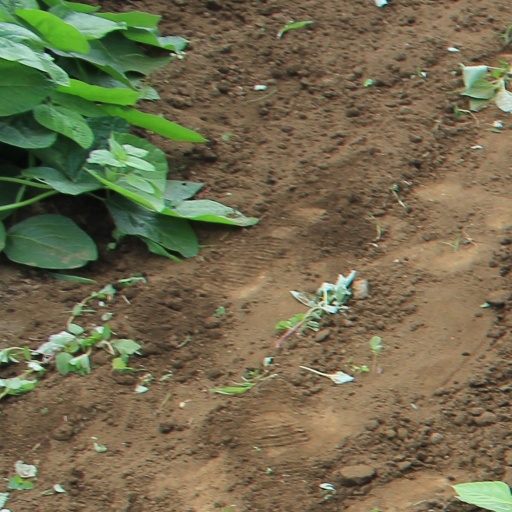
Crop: soybean